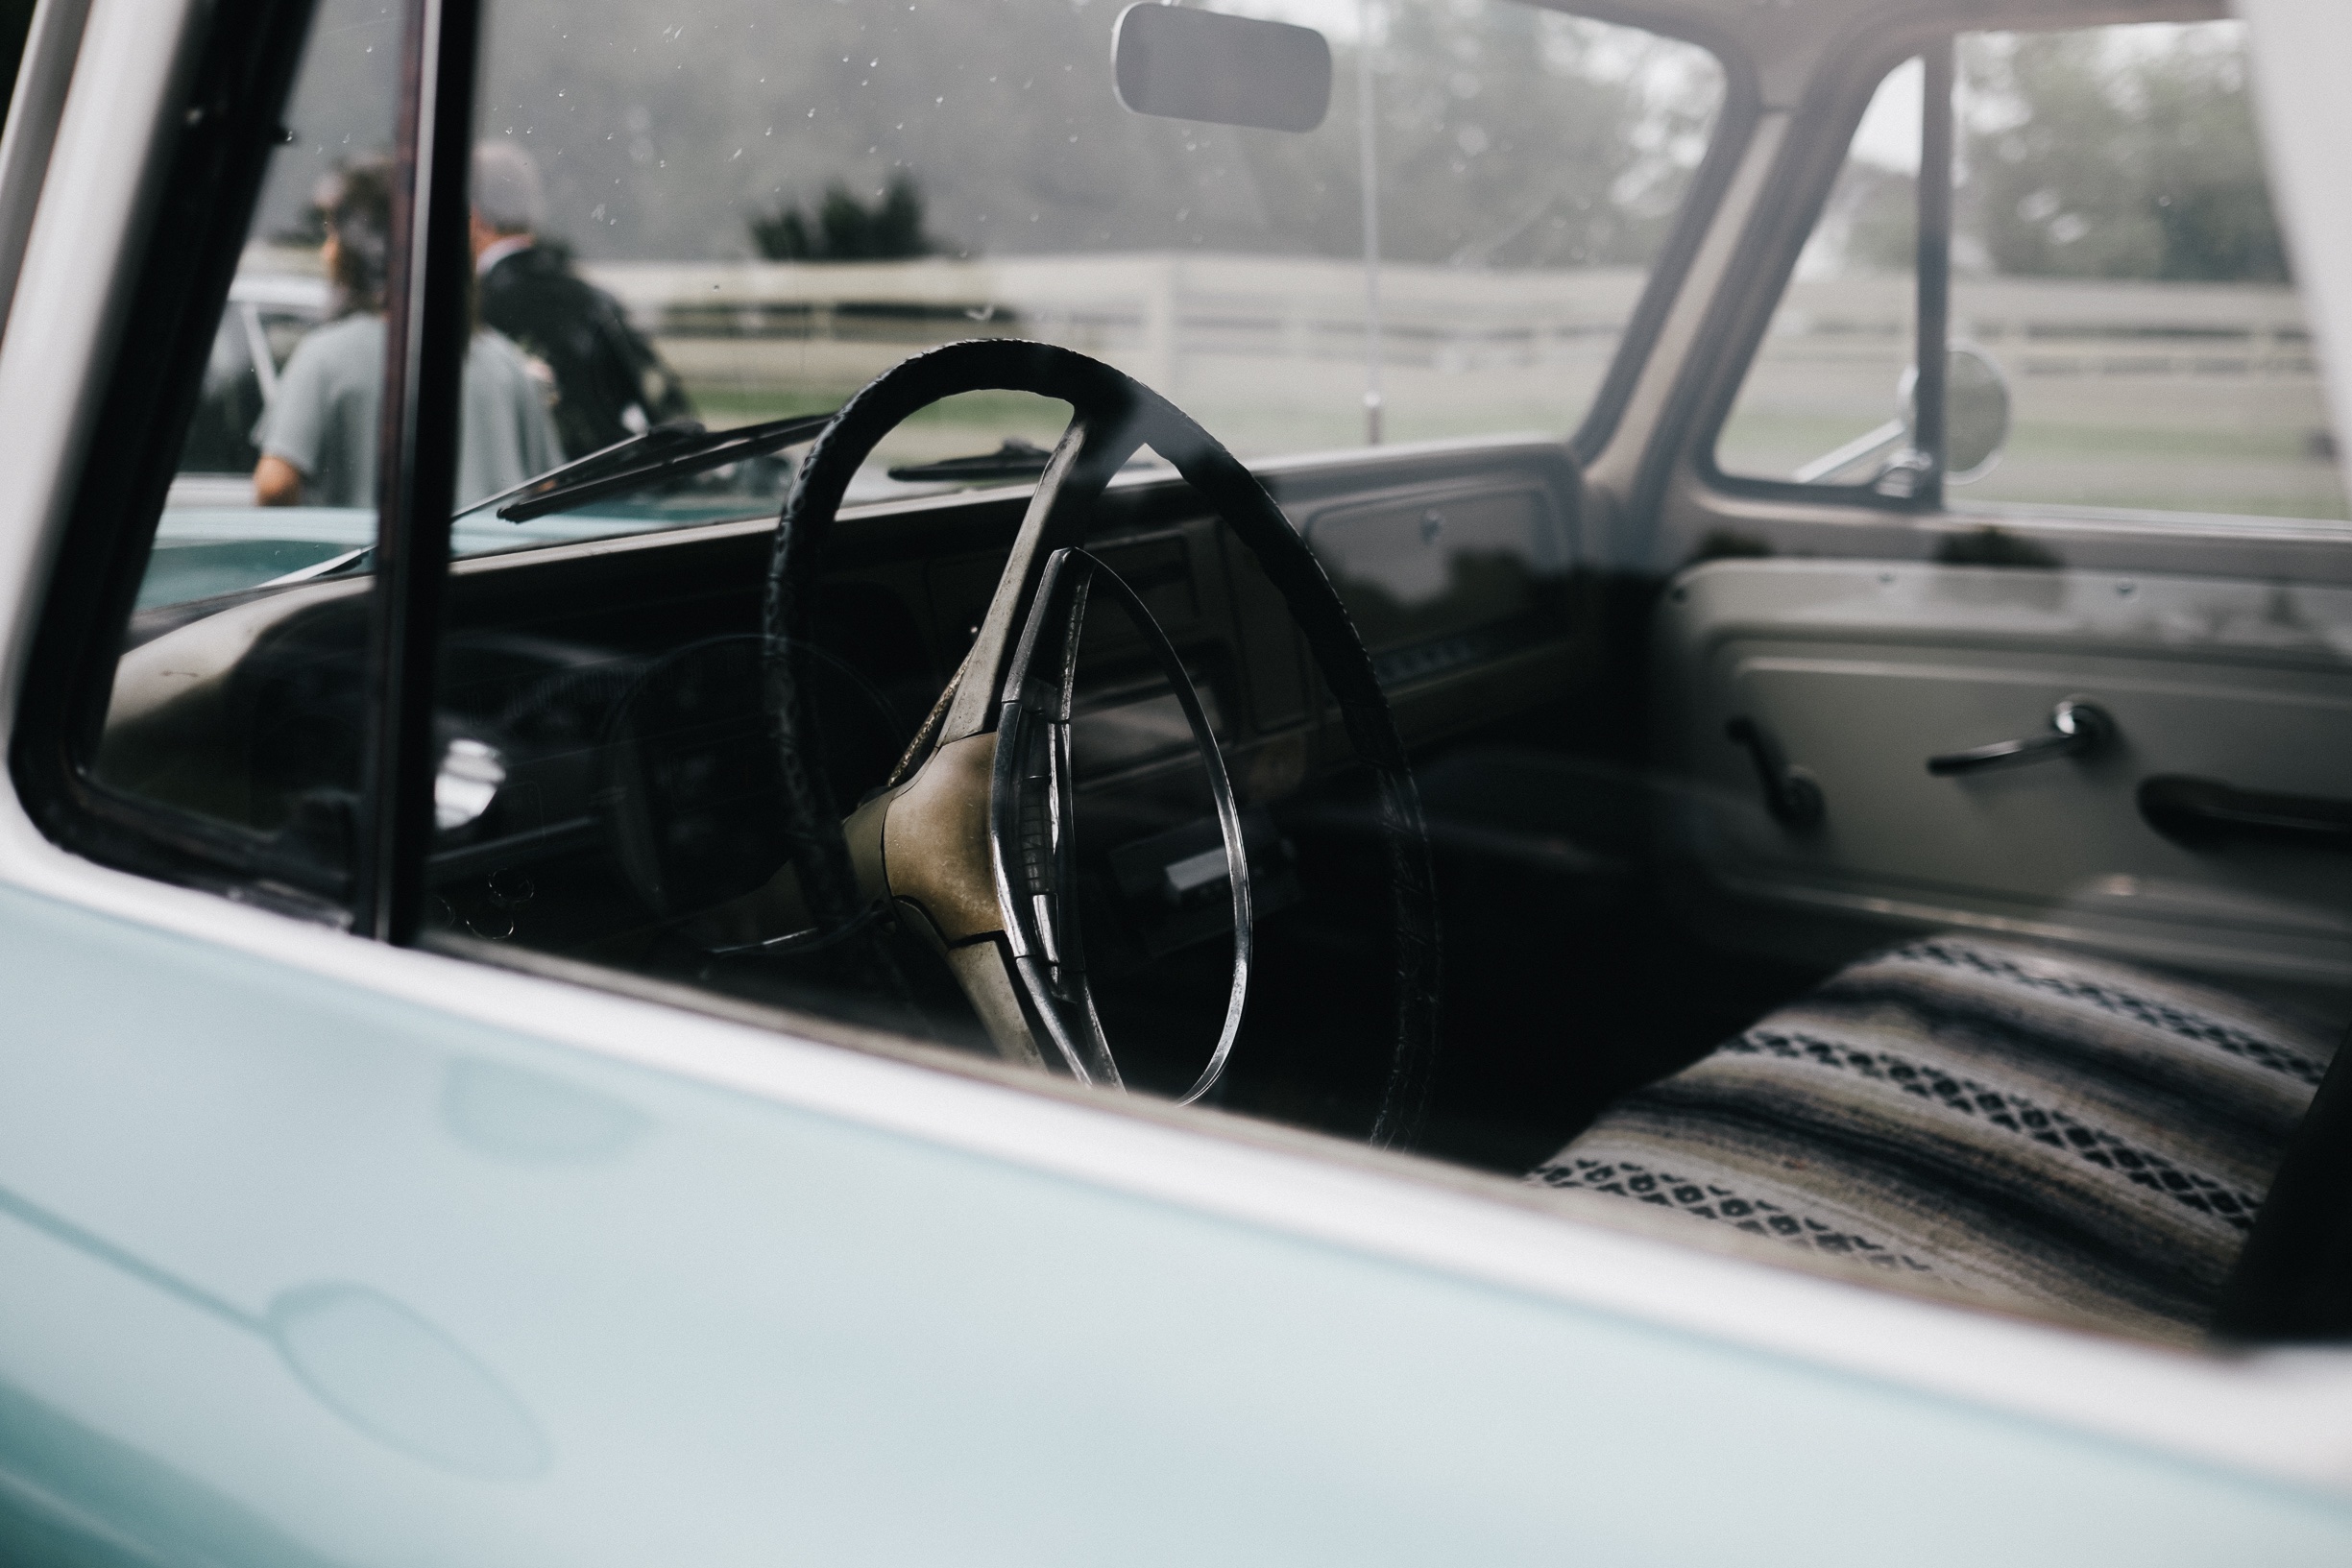
car, jeep, vehicle, motor vehicle, sedan, city car, sport utility vehicle, land vehicle, automobile make, automotive exterior, luxury vehicle, compact sport utility vehicle